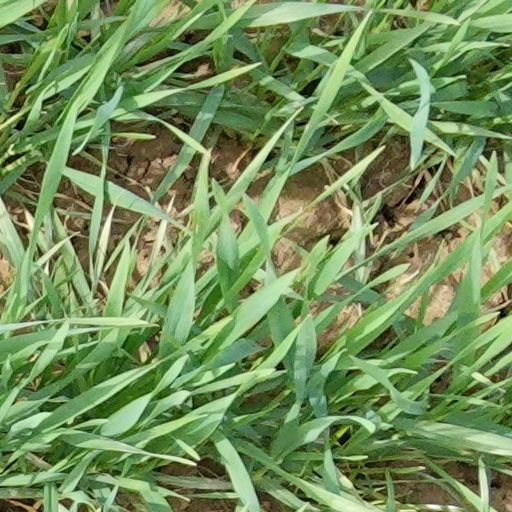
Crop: wheat